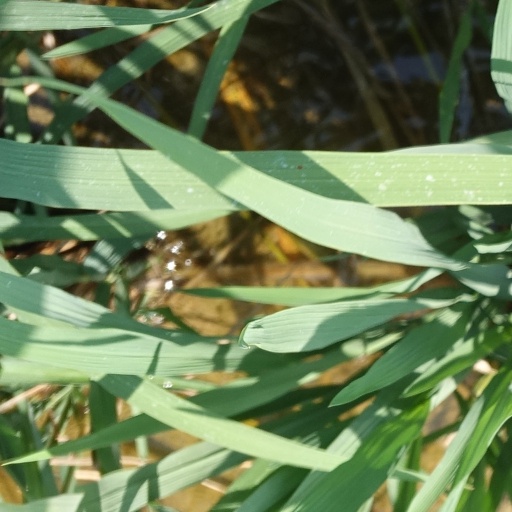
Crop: rice